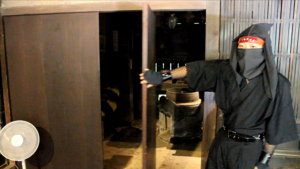
Un moniteur expliquant le mécanisme ds portes cachées
Le Village ninja de Kôka est un supposé ancien centre de formation ninja, utilisé depuis 1983 comme centre d'animation sur l'univers ninja en général. C'est un des facteurs d'identité le plus important de la ville, et c'est l'argument touristique principale de la ville de Kôka, terre de naissance du ninjutsu. De nombreux événements y sont organisés tout au long de l'année et plusieurs activités y sont proposées : mizugumo, lancer de shuriken, escalade, visite d'une réplique de maison ninja, passages secrets, etc.